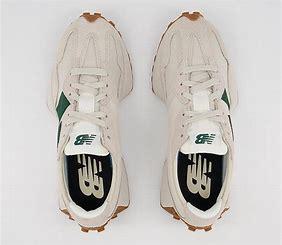
Brand: New
Model: Balance 327